Mikhail Shevelev

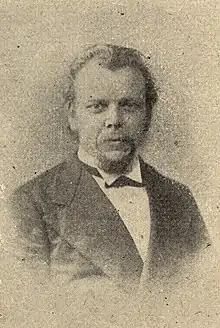

Mikhail Grigoryevich Shevelev (25 August 1844 8 November 1903) was a Russian Empire businessman, tea-trader, founder of the Russia Empire's first shipping company and a Sinologist who lived and worked in the Vladivostok region.